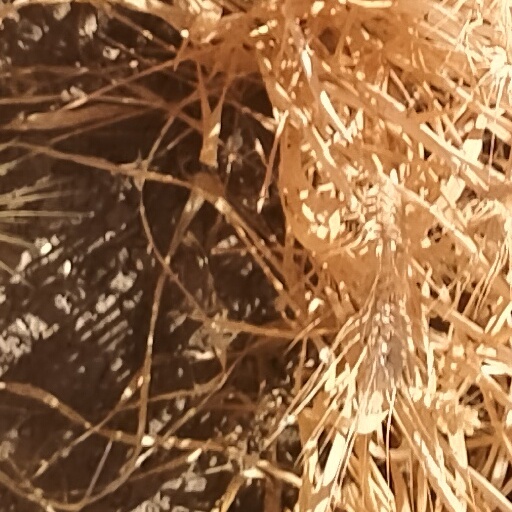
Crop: wheat